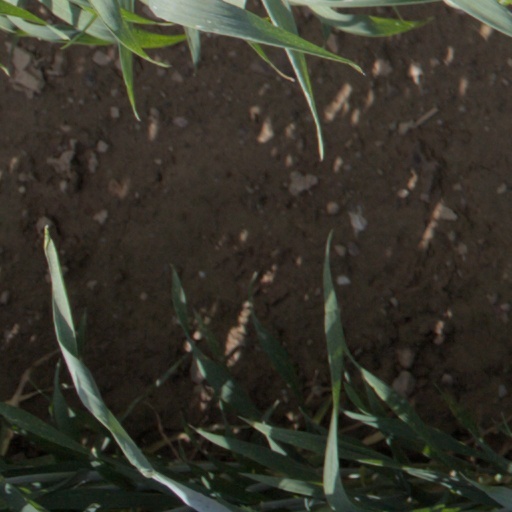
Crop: wheat